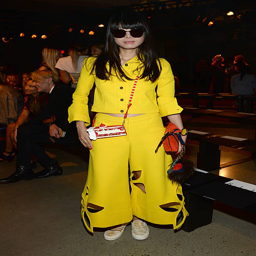
person attends show during fashion week at skylight modern .